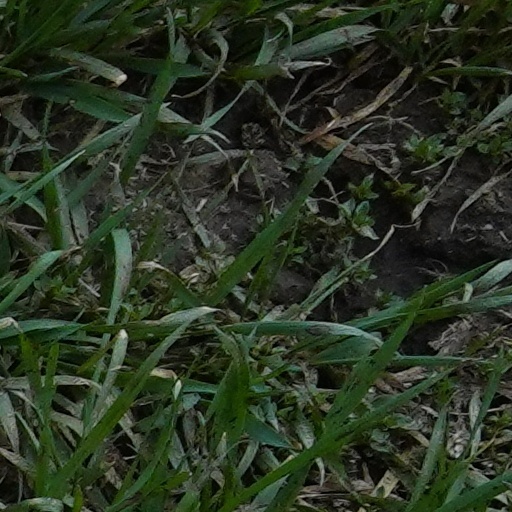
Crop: wheat